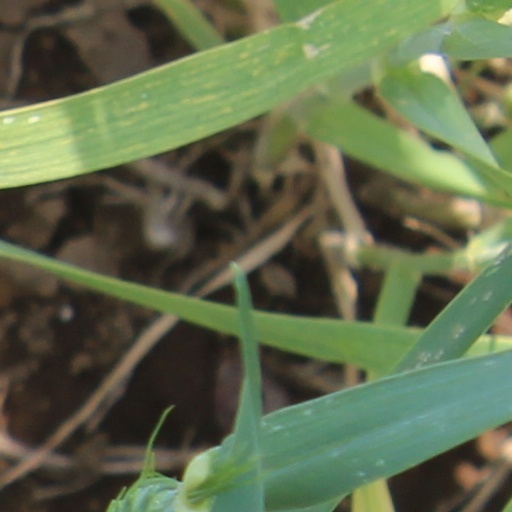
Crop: wheat